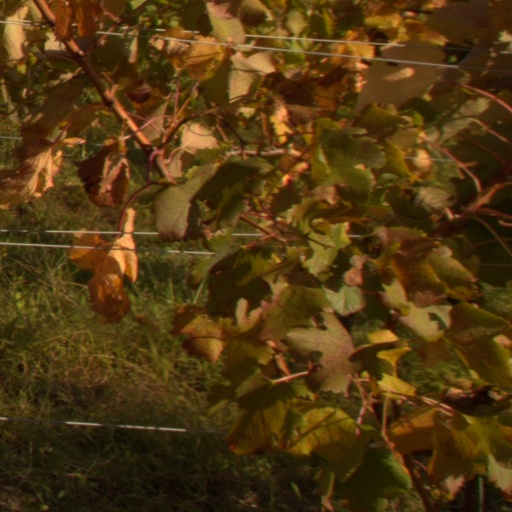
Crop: grape